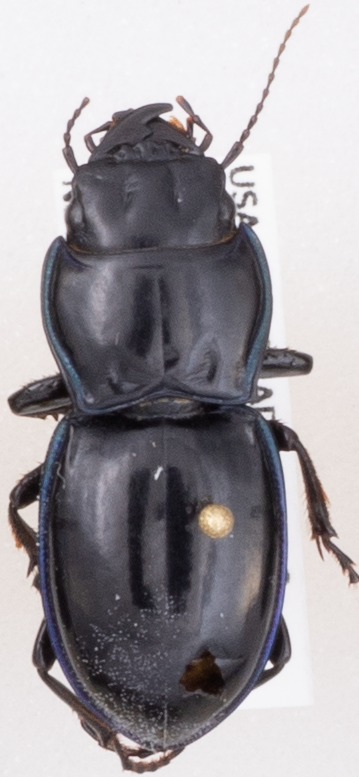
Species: Pasimachus elongatus
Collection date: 2019-08-28
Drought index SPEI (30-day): -1.69
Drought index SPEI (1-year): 0.39
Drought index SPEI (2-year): -0.24